Black-figure pottery

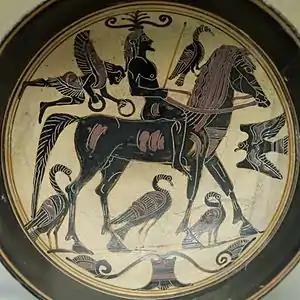
Horseman with a scrolling tendril growing from his head, under the feet of the horse the separated second segment, cup tondo of a name vase by the Rider Painter, /530 BC, now in the British Museum

Among black-figure Attic vases, the Panathenaic prize amphoras play a special role. After 566 BC—when the Panathenaic celebrations were introduced or reorganized—they were the prize for the winners of sport competitions and were filled with olive oil, one of the city's main export goods. On the front they routinely bore the image of the goddess Athena standing between two pillars on which roosters perched; on the back there was a sports scene. The shape was always the same and was only modified slightly over the long period of its production. The belly amphora was, as its name suggests, originally especially bulbous, with a short neck and a long, narrow foot. Around 530 BC the necks become shorter and the body somewhat narrower. Around 400 BC the vase shoulders were considerably reduced in width and the curve of the vase body looked constricted. After 366 BC the vases were again more elegant and become even narrower.